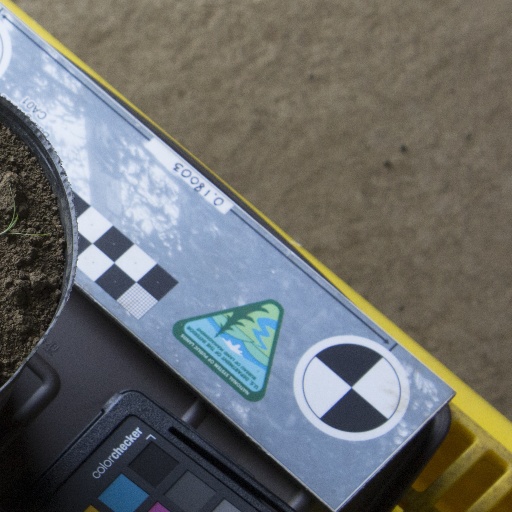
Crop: soybean